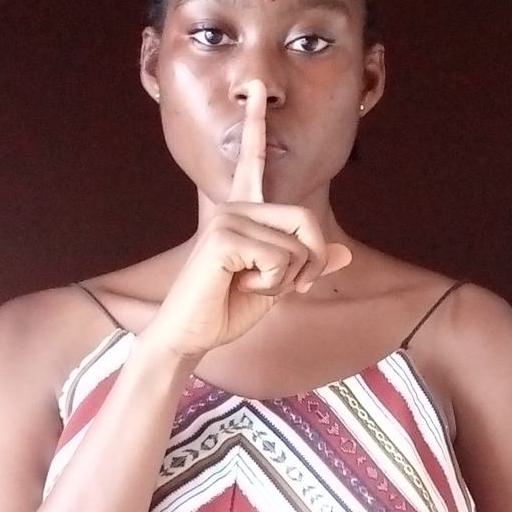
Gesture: mute